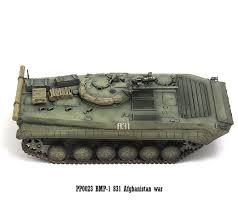
Label: BMP